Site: brandenburg
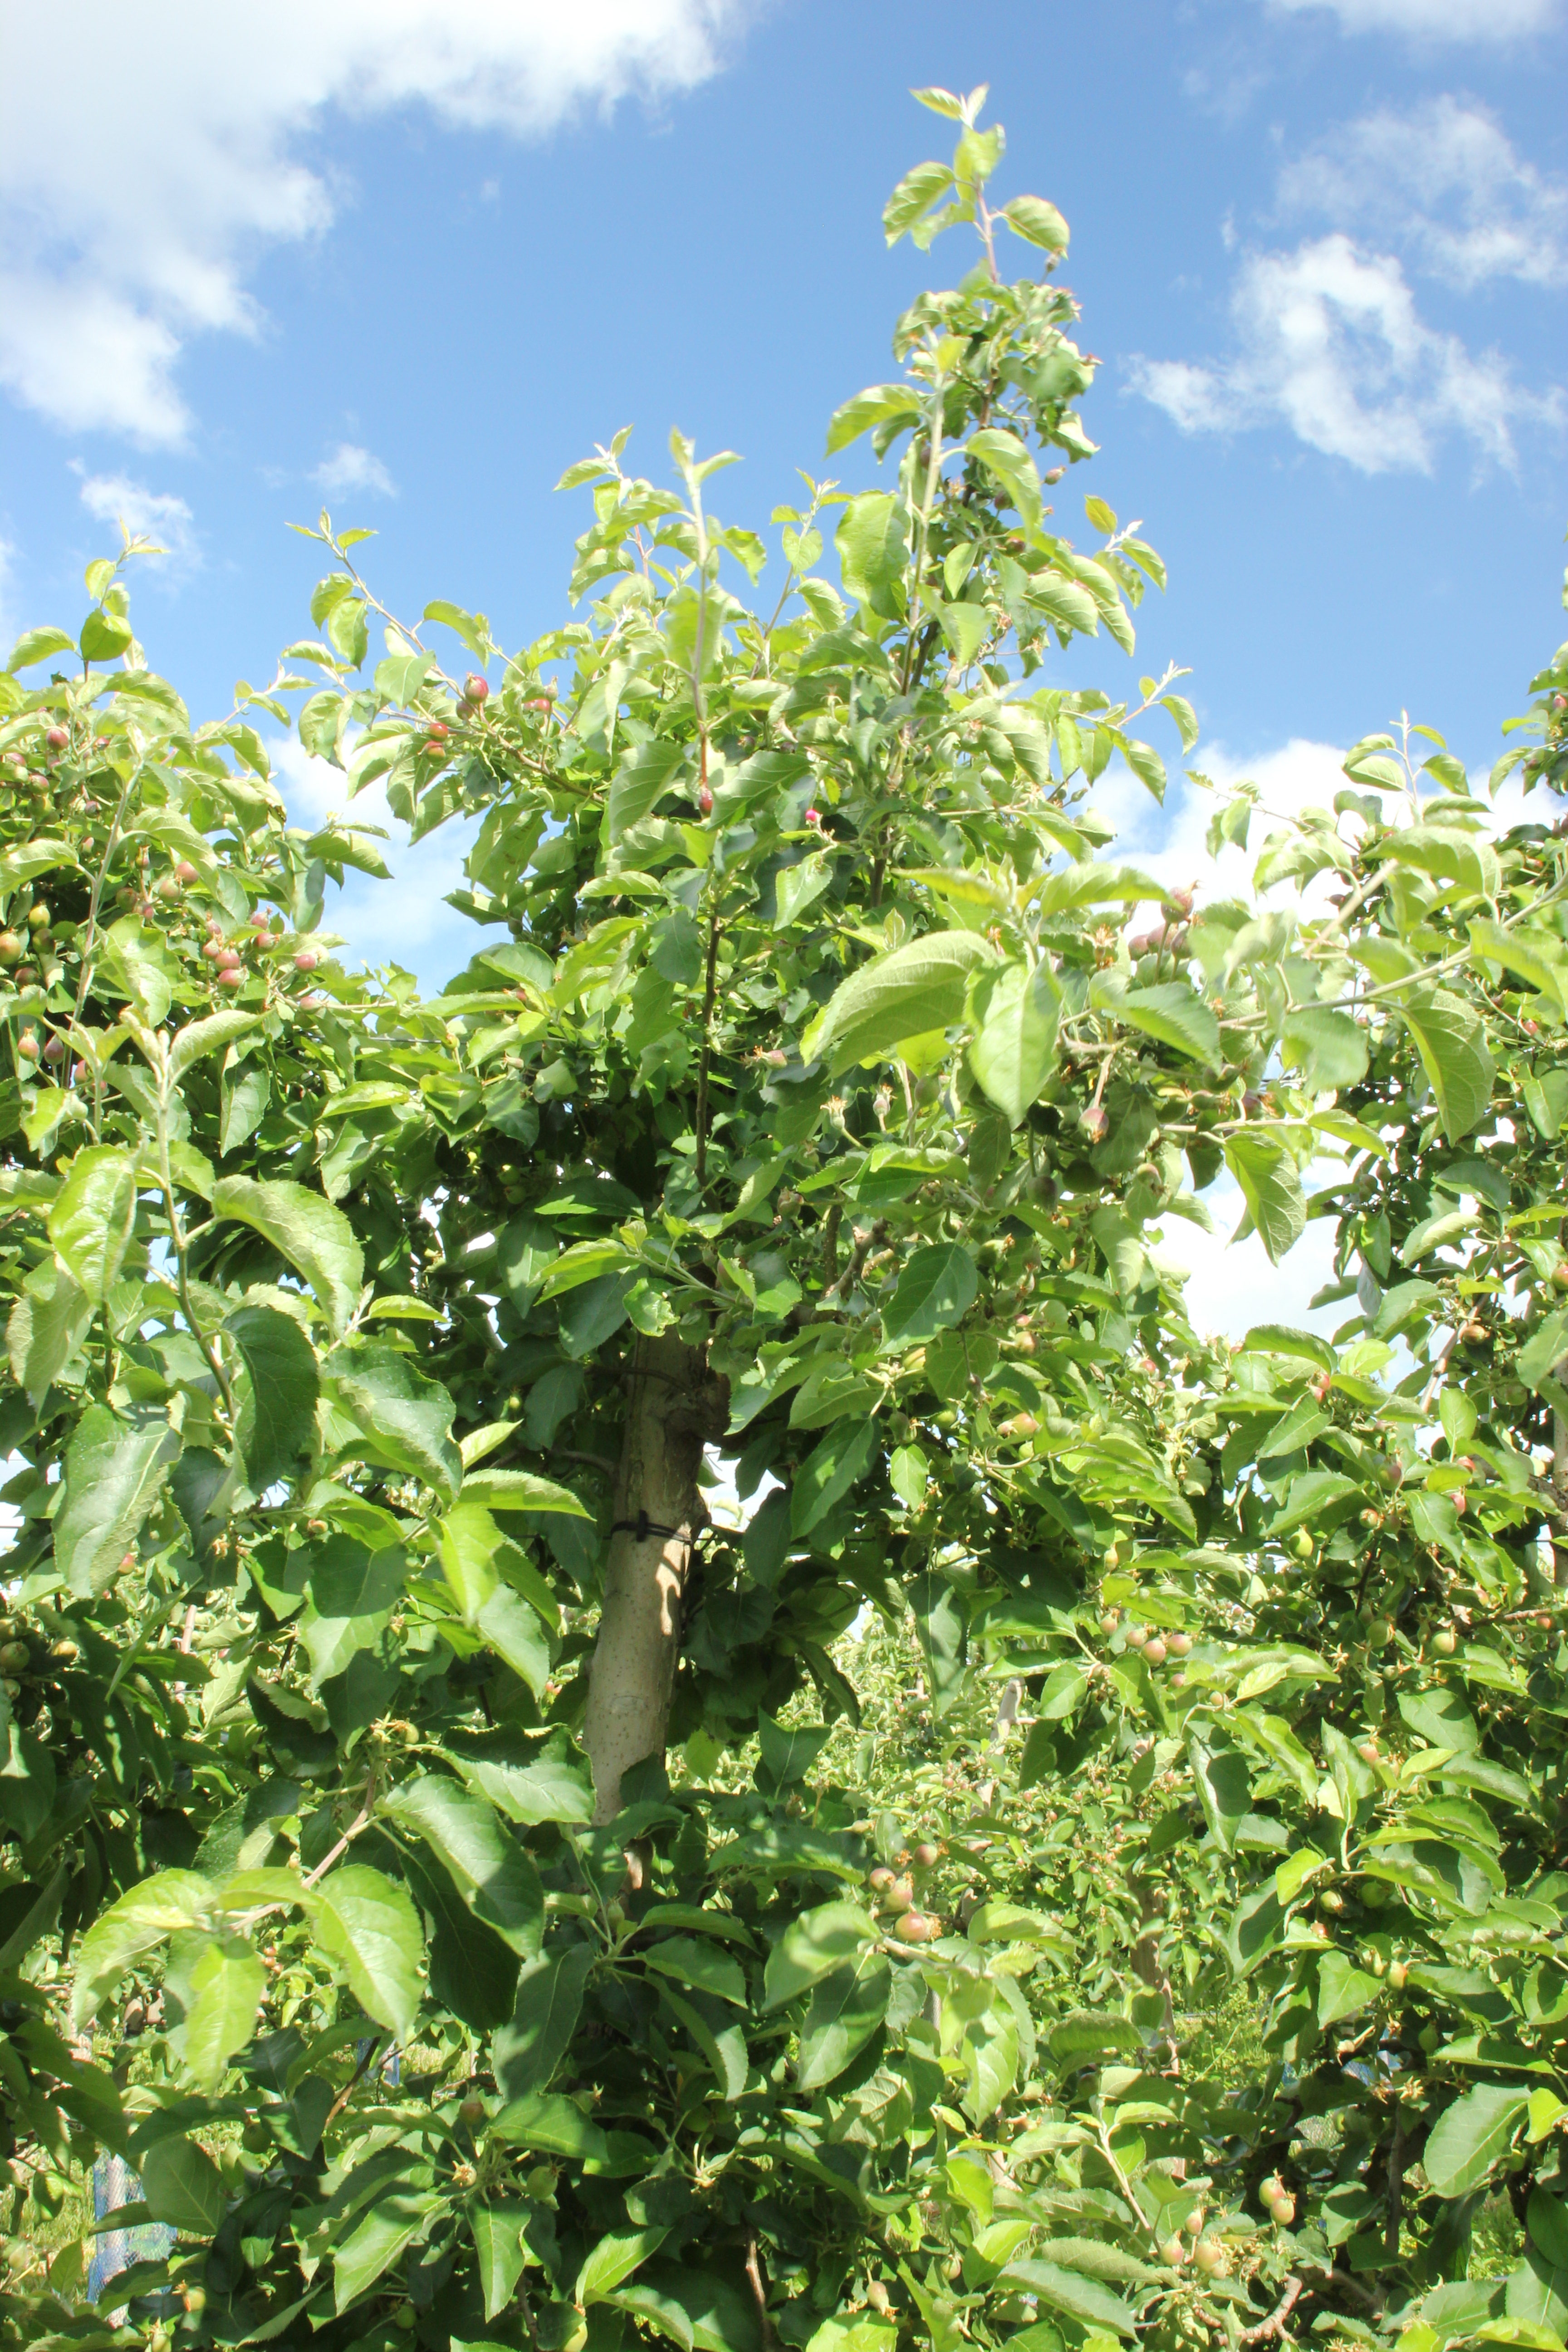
Growth stage (BBCH 72): Development of fruit